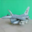
Label: airplane